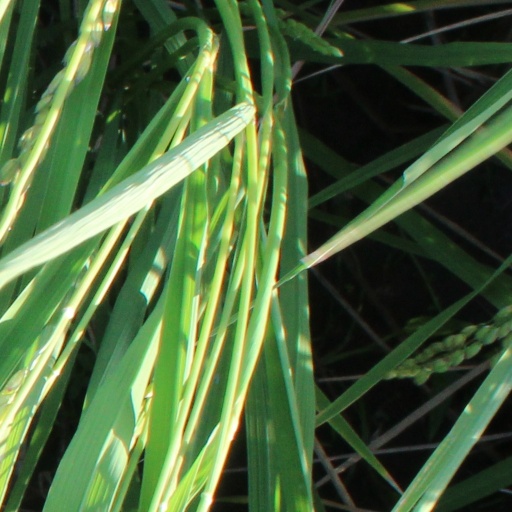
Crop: rice